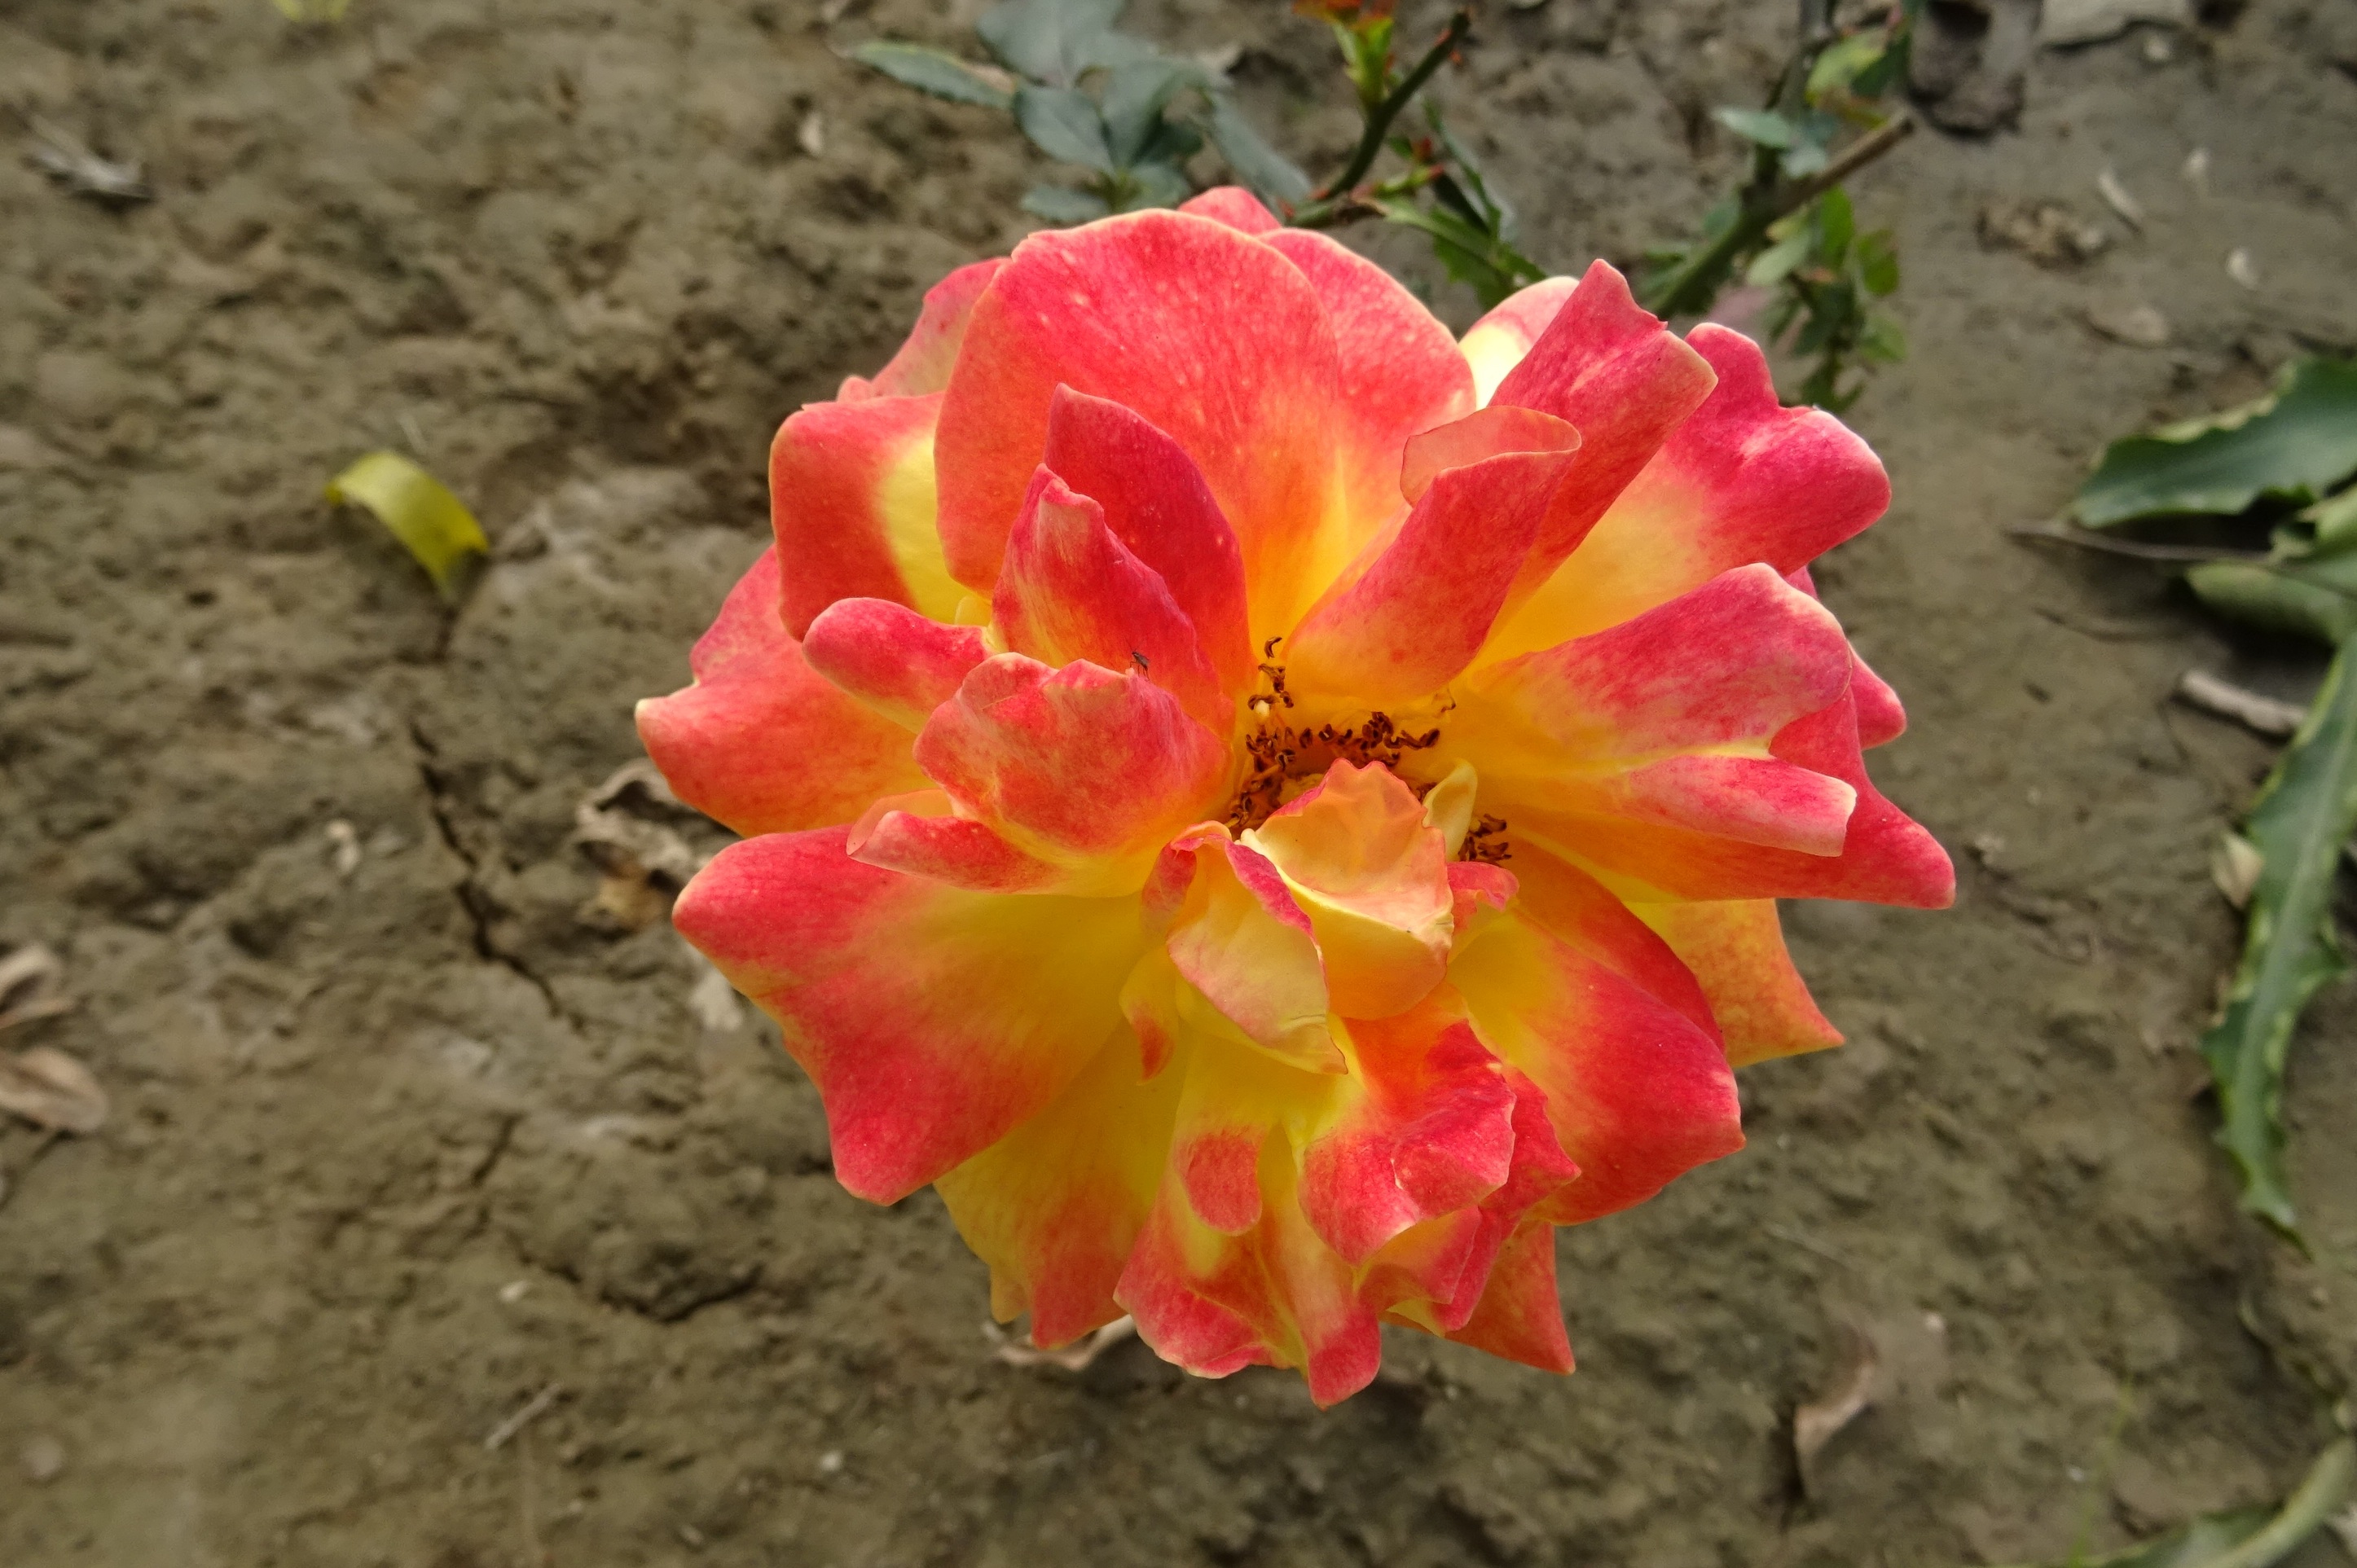
blossom, cactus, plant, leaf, flower, petal, bloom, floral, rose, romantic, botany, garden, flora, wildflower, shrub, india, valentine, bicolor, macro photography, flowering plant, land plant